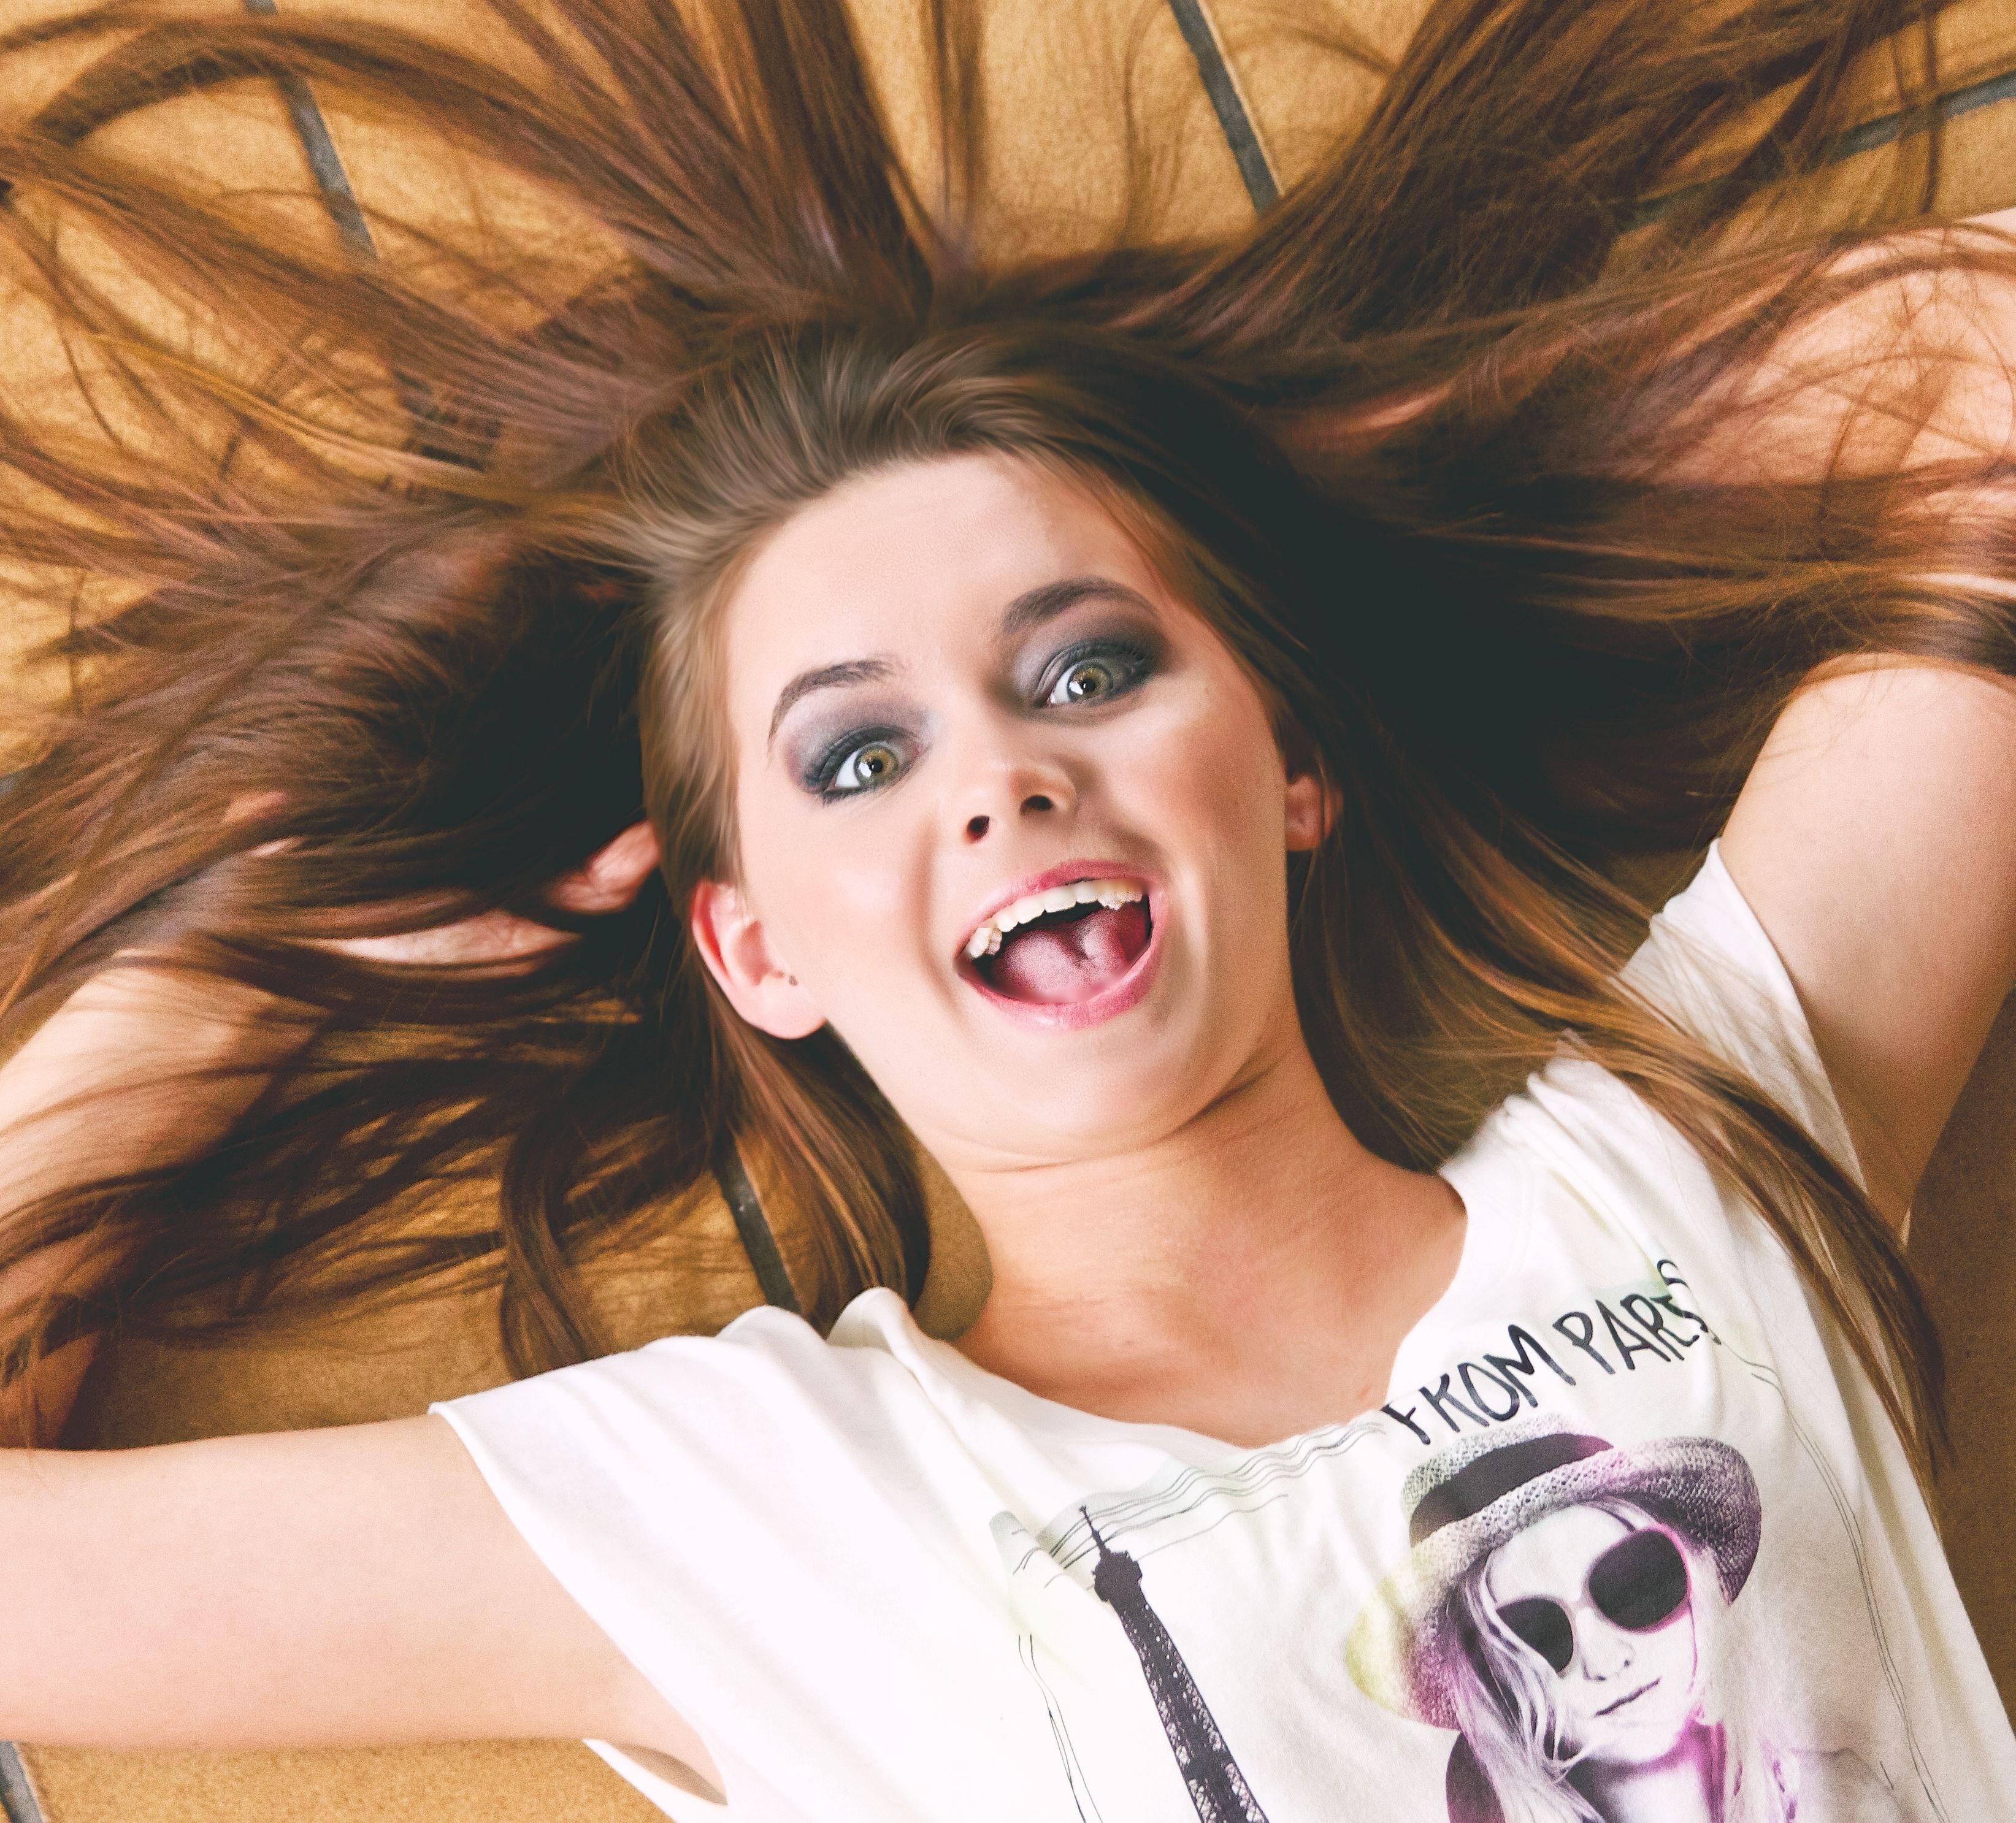
person, girl, woman, hair, photography, cute, singer, brunette, portrait, model, young, lady, facial expression, hairstyle, smile, mouth, long hair, human body, black hair, face, happy, eye, glasses, head, skin, beauty, joy, beautiful, pretty, organ, emotion, photo shoot, brown hair, portrait photography